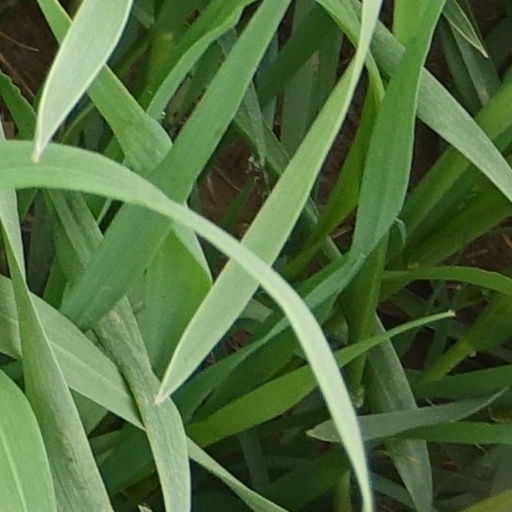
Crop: wheat